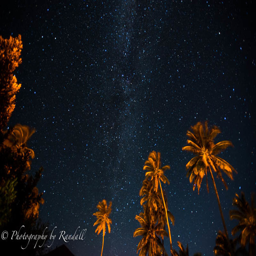
with little light pollution the stars came out at night .